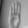
ASL letter: B